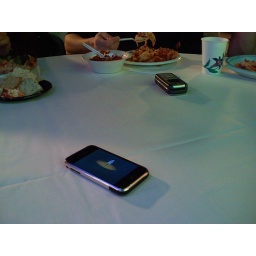
I thought this was cute in light of the video fireplace at the door.